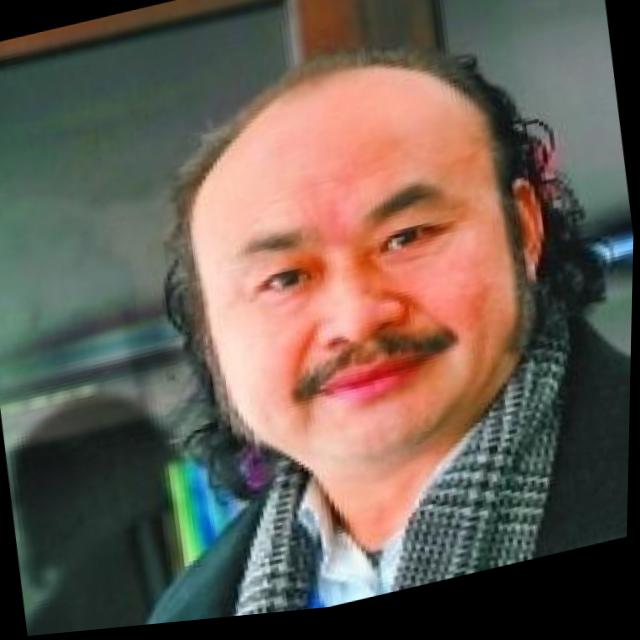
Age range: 45-64